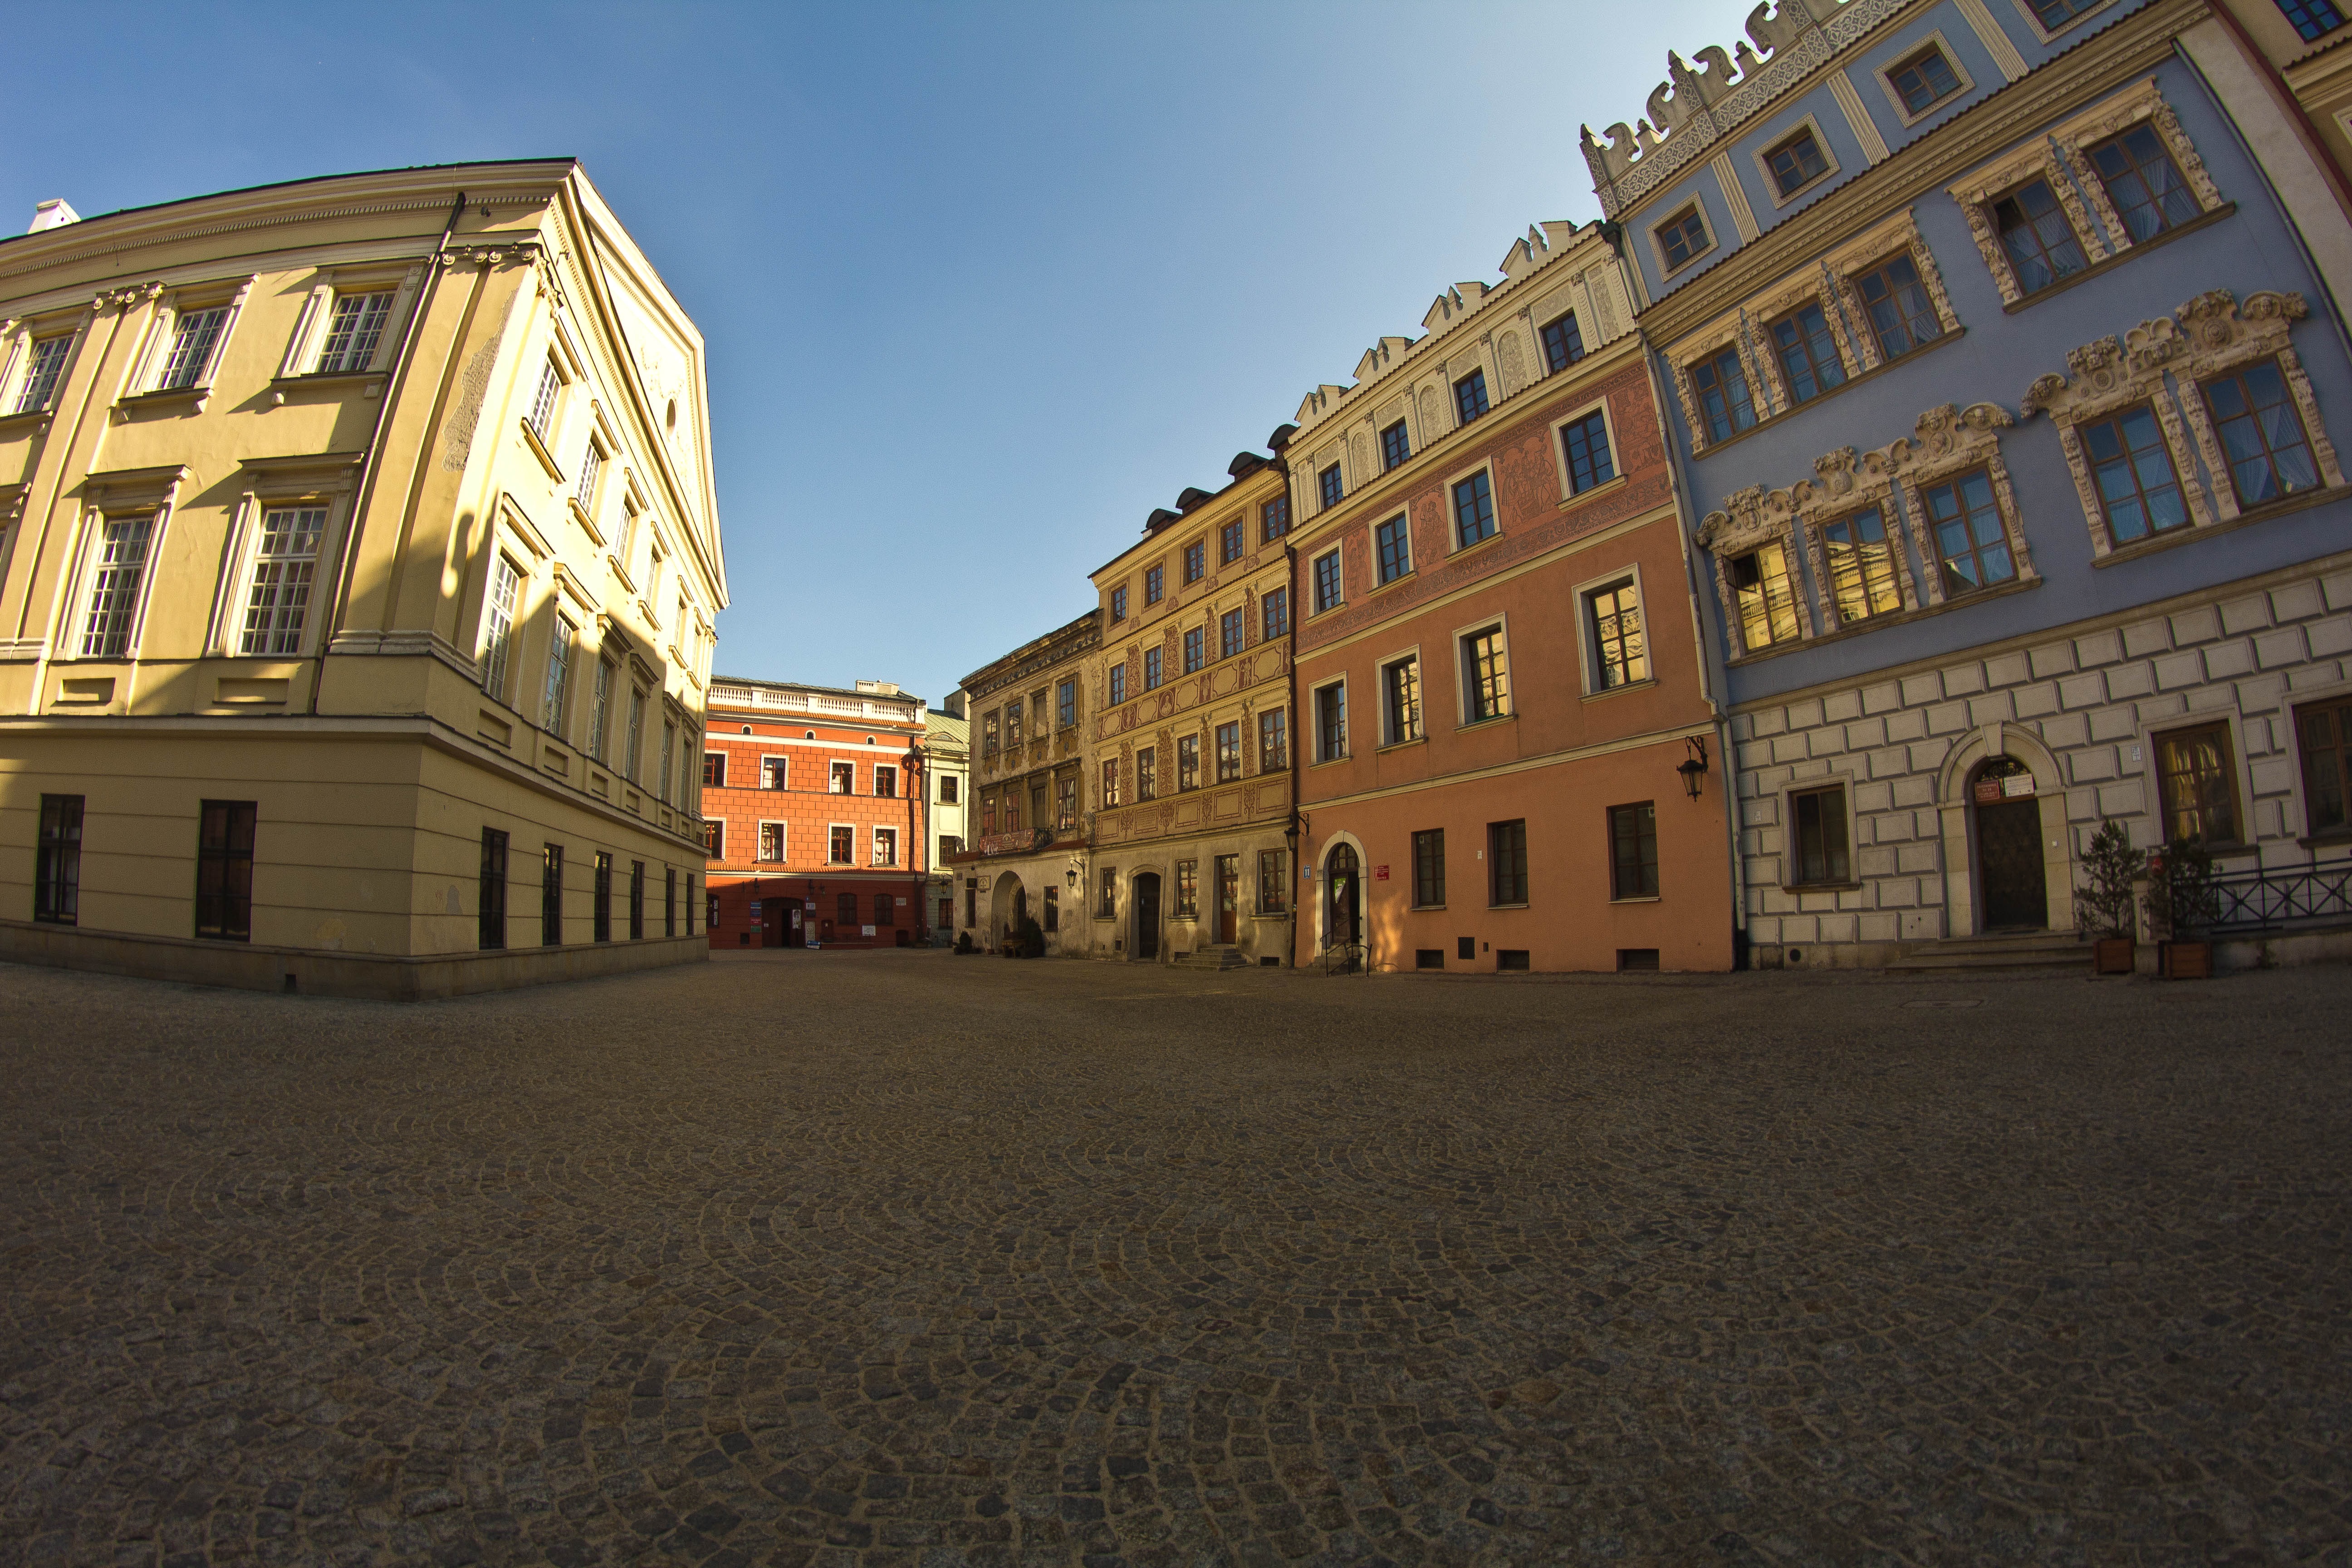
architecture, street, town, building, palace, city, monument, cityscape, downtown, evening, landmark, facade, town square, estate, lublin, east, neighbourhood, the old town, urban area, ancient history, human settlement